Anti-fascism

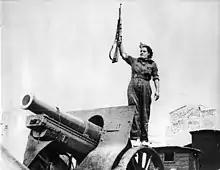
Woman with a rifle, soldier of Mujeres Libres, Confederal militias Barcelona, 1936 Spanish Civil War

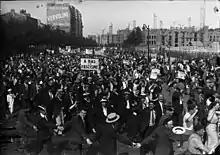
1934 demonstration in Paris, with a sign reading "Down with fascism"

The specific term anti-fascism was primarily used by the Communist Party of Germany (KPD), which held the view that it was the only anti-fascist party in Germany. The KPD formed several explicitly anti-fascist groups such as "Roter Frontkämpferbund" (formed in 1924 and banned by the Social Democrats in 1929) and "Kampfbund gegen den Faschismus" (a "de facto" successor to the latter). At its height, "Roter Frontkämpferbund" had over 100,000 members. In 1932, the KPD established the Antifaschistische Aktion as a "red united front under the leadership of the only anti-fascist party, the KPD". Under the leadership of the committed Stalinist Ernst Thälmann, the KPD primarily viewed fascism as the final stage of capitalism rather than as a specific movement or group, and therefore applied the term broadly to its opponents, and in the name of anti-fascism the KPD focused in large part on attacking its main adversary, the centre-left Social Democratic Party of Germany, whom they referred to as social fascists and regarded as the "main pillar of the dictatorship of Capital."